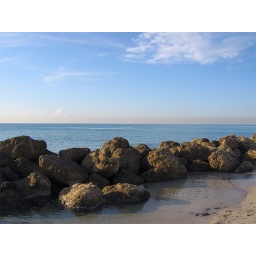
A wall of rocks on the beach in Miami Beach, Florida